James Fitch (minister)

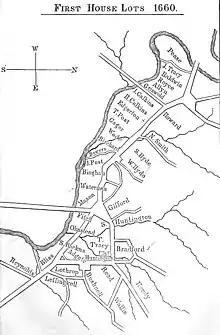
The first lots of Norwich, Connecticut, ca. 1660.

In May of 1659, the congregation at Saybrook applied to the General Court at Hartford for permission to make a new settlement at Norwich and received permission. In June the settlers approached the three sachems of Mohegan - Uncas, Owaneco and Attawanhood - who sold them a nine square mile tract of land. Fitch accompanied the congregation as their leader along with Major John Mason.